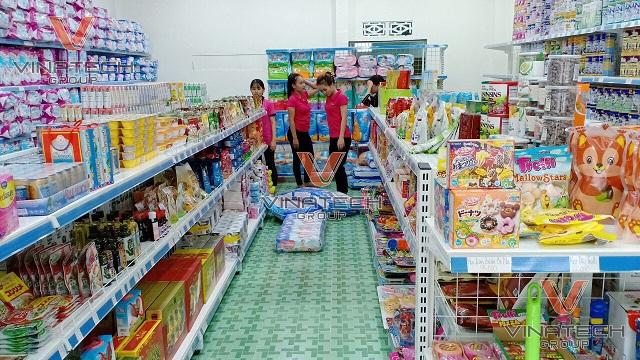
có nhiều mặt hàng khác nhau được trưng bày trên các kệ hàng